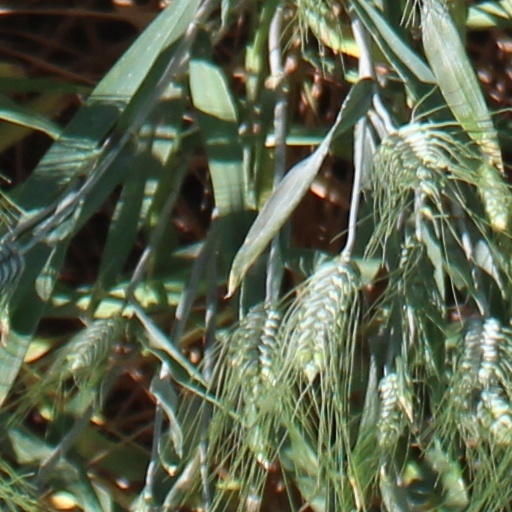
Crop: wheat